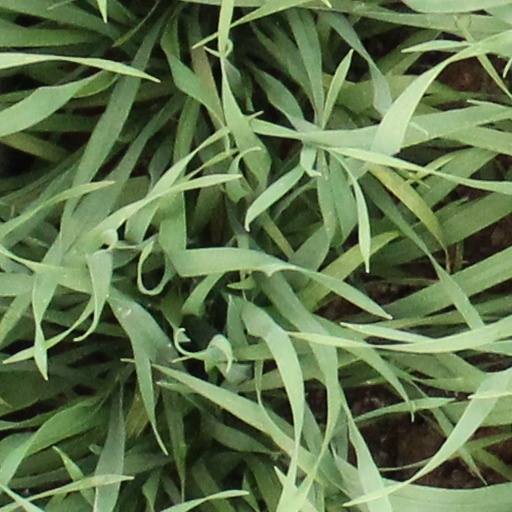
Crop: wheat